Dinko Dermendzhiev

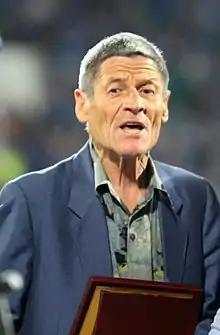
Dermendzhiev in 2014

Dinko Tsvetkov Dermendzhiev (2 June 1941 – 1 May 2019), nicknamed Chico was a Bulgarian footballer and coach.